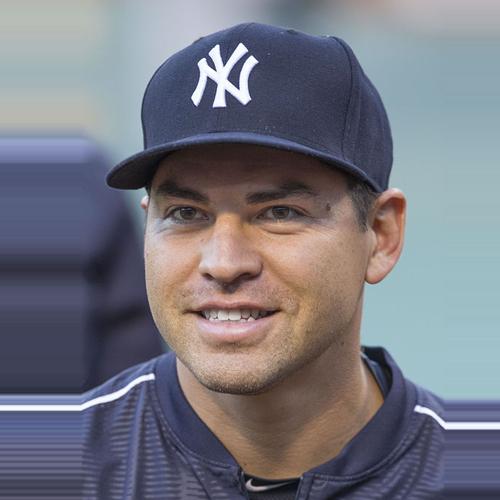
Age: 31